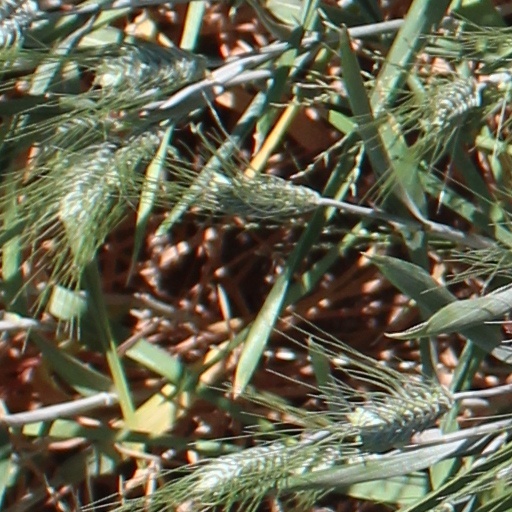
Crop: wheat